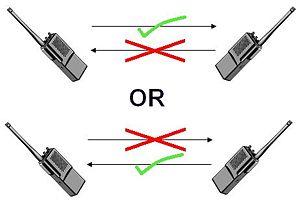
En télécommunications, un canal de communication duplex est un canal de communication qui transporte l'information dans les deux sens. Selon que l'information peut être transportée simultanément dans les deux sens ou non, on parle respectivement de canal full-duplex ou half-duplex. Un canal qui transporte l'information dans un seul sens est appelé simplex.